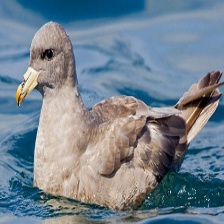
Species: NORTHERN FULMAR
Scientific name: FULMARUS GLACIALIS